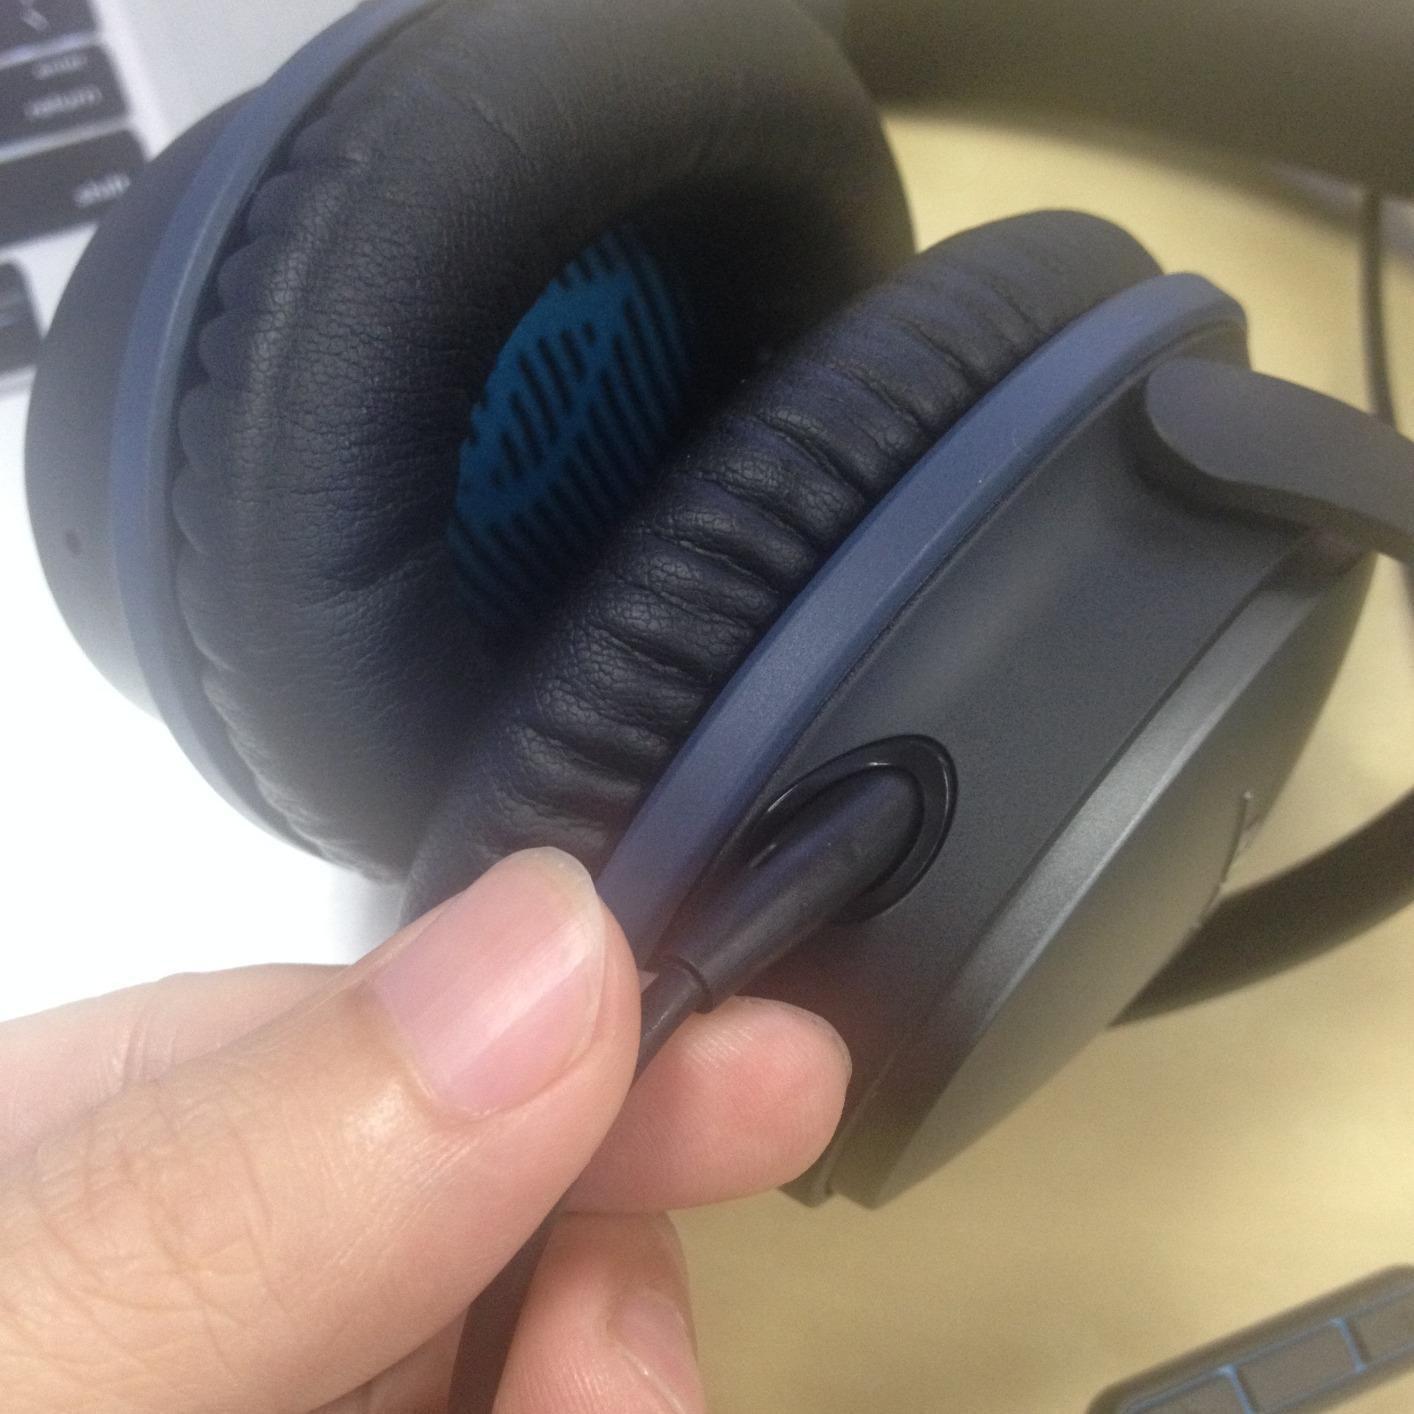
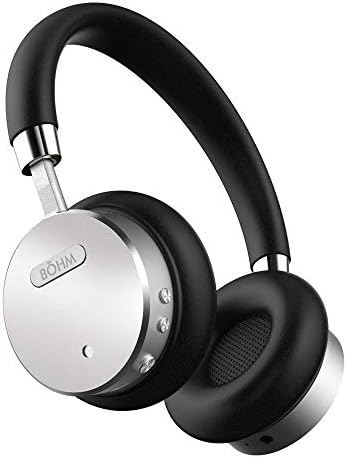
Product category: headphones
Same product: no